A Soldier's Tale

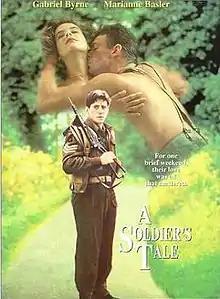
VHS cover

A Soldier's Tale is a 1988 New Zealand romantic war film directed and produced by Larry Parr and starring Gabriel Byrne and Marianne Basler. It is based on a novel by M. K. Joseph.